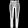
Label: Trouser